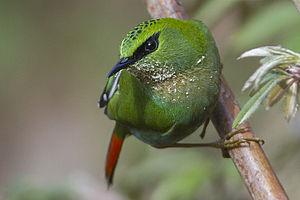
Le Myzorne queue-de-feu est une espèce d'oiseaux de la famille des Sylviidae, l'unique représentant du genre Myzornis.